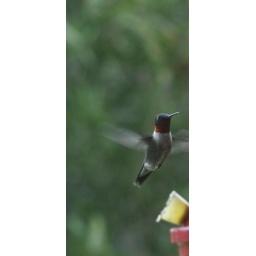
Humming bird at my mother in laws house